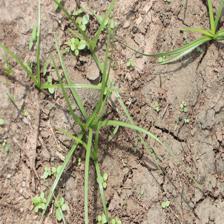
Label: Grass